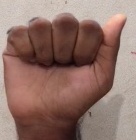
ASL sign: A